British Rail Class 205

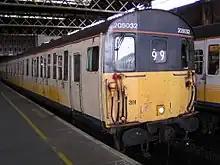
Class 205, no. 205032 at London Bridge on 15 August 2003, with a service to Uckfield. This unit is now preserved on the Caledonian Railway.

The British Rail Class 205 (3H) diesel-electric multiple units were built by BR at Eastleigh from 1957 to 1962, and in service for 47 years from BR Southern Region to Connex South Central and finally to the Southern franchise. They were eventually replaced by Class 171 Turbostar units.